Primus and Felician

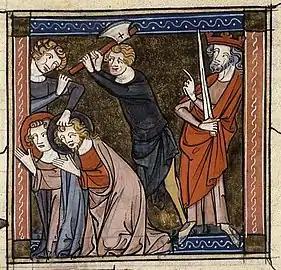
"Saints Primus and Felicianus, from a 14th-century manuscript of the "Golden Legend""

Saints Primus and Felician (Felicianus) were brothers who suffered martyrdom about the year 304 during the Diocletian persecution. The "Martyrologium Hieronymianum" gives under June 9 the names of "Primus and Felician" who were buried at the fourteenth milestone of the Via Nomentana (near Nomentum, now Mentana).